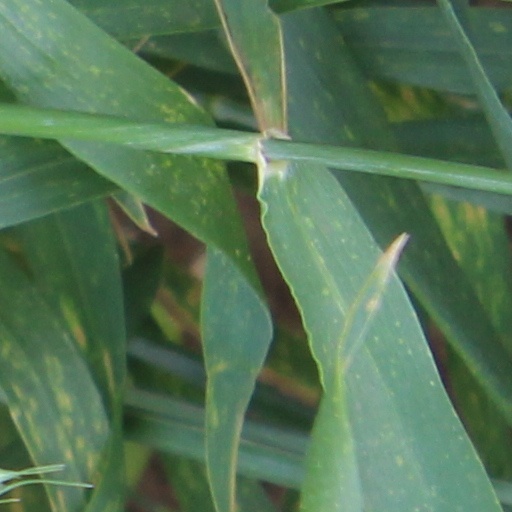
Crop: wheat